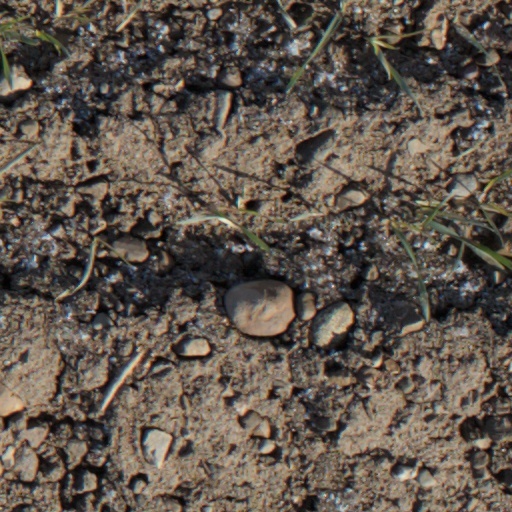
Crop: wheat